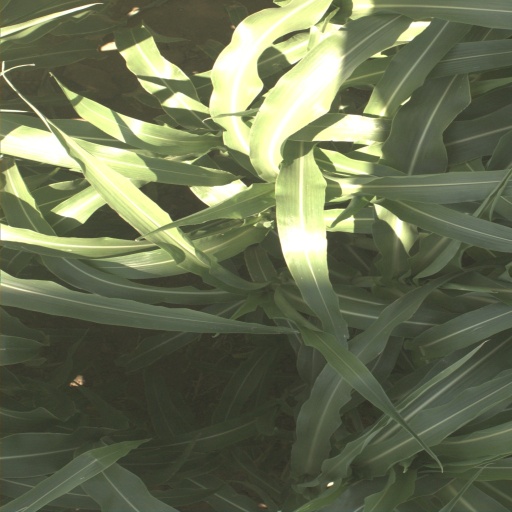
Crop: sorghum